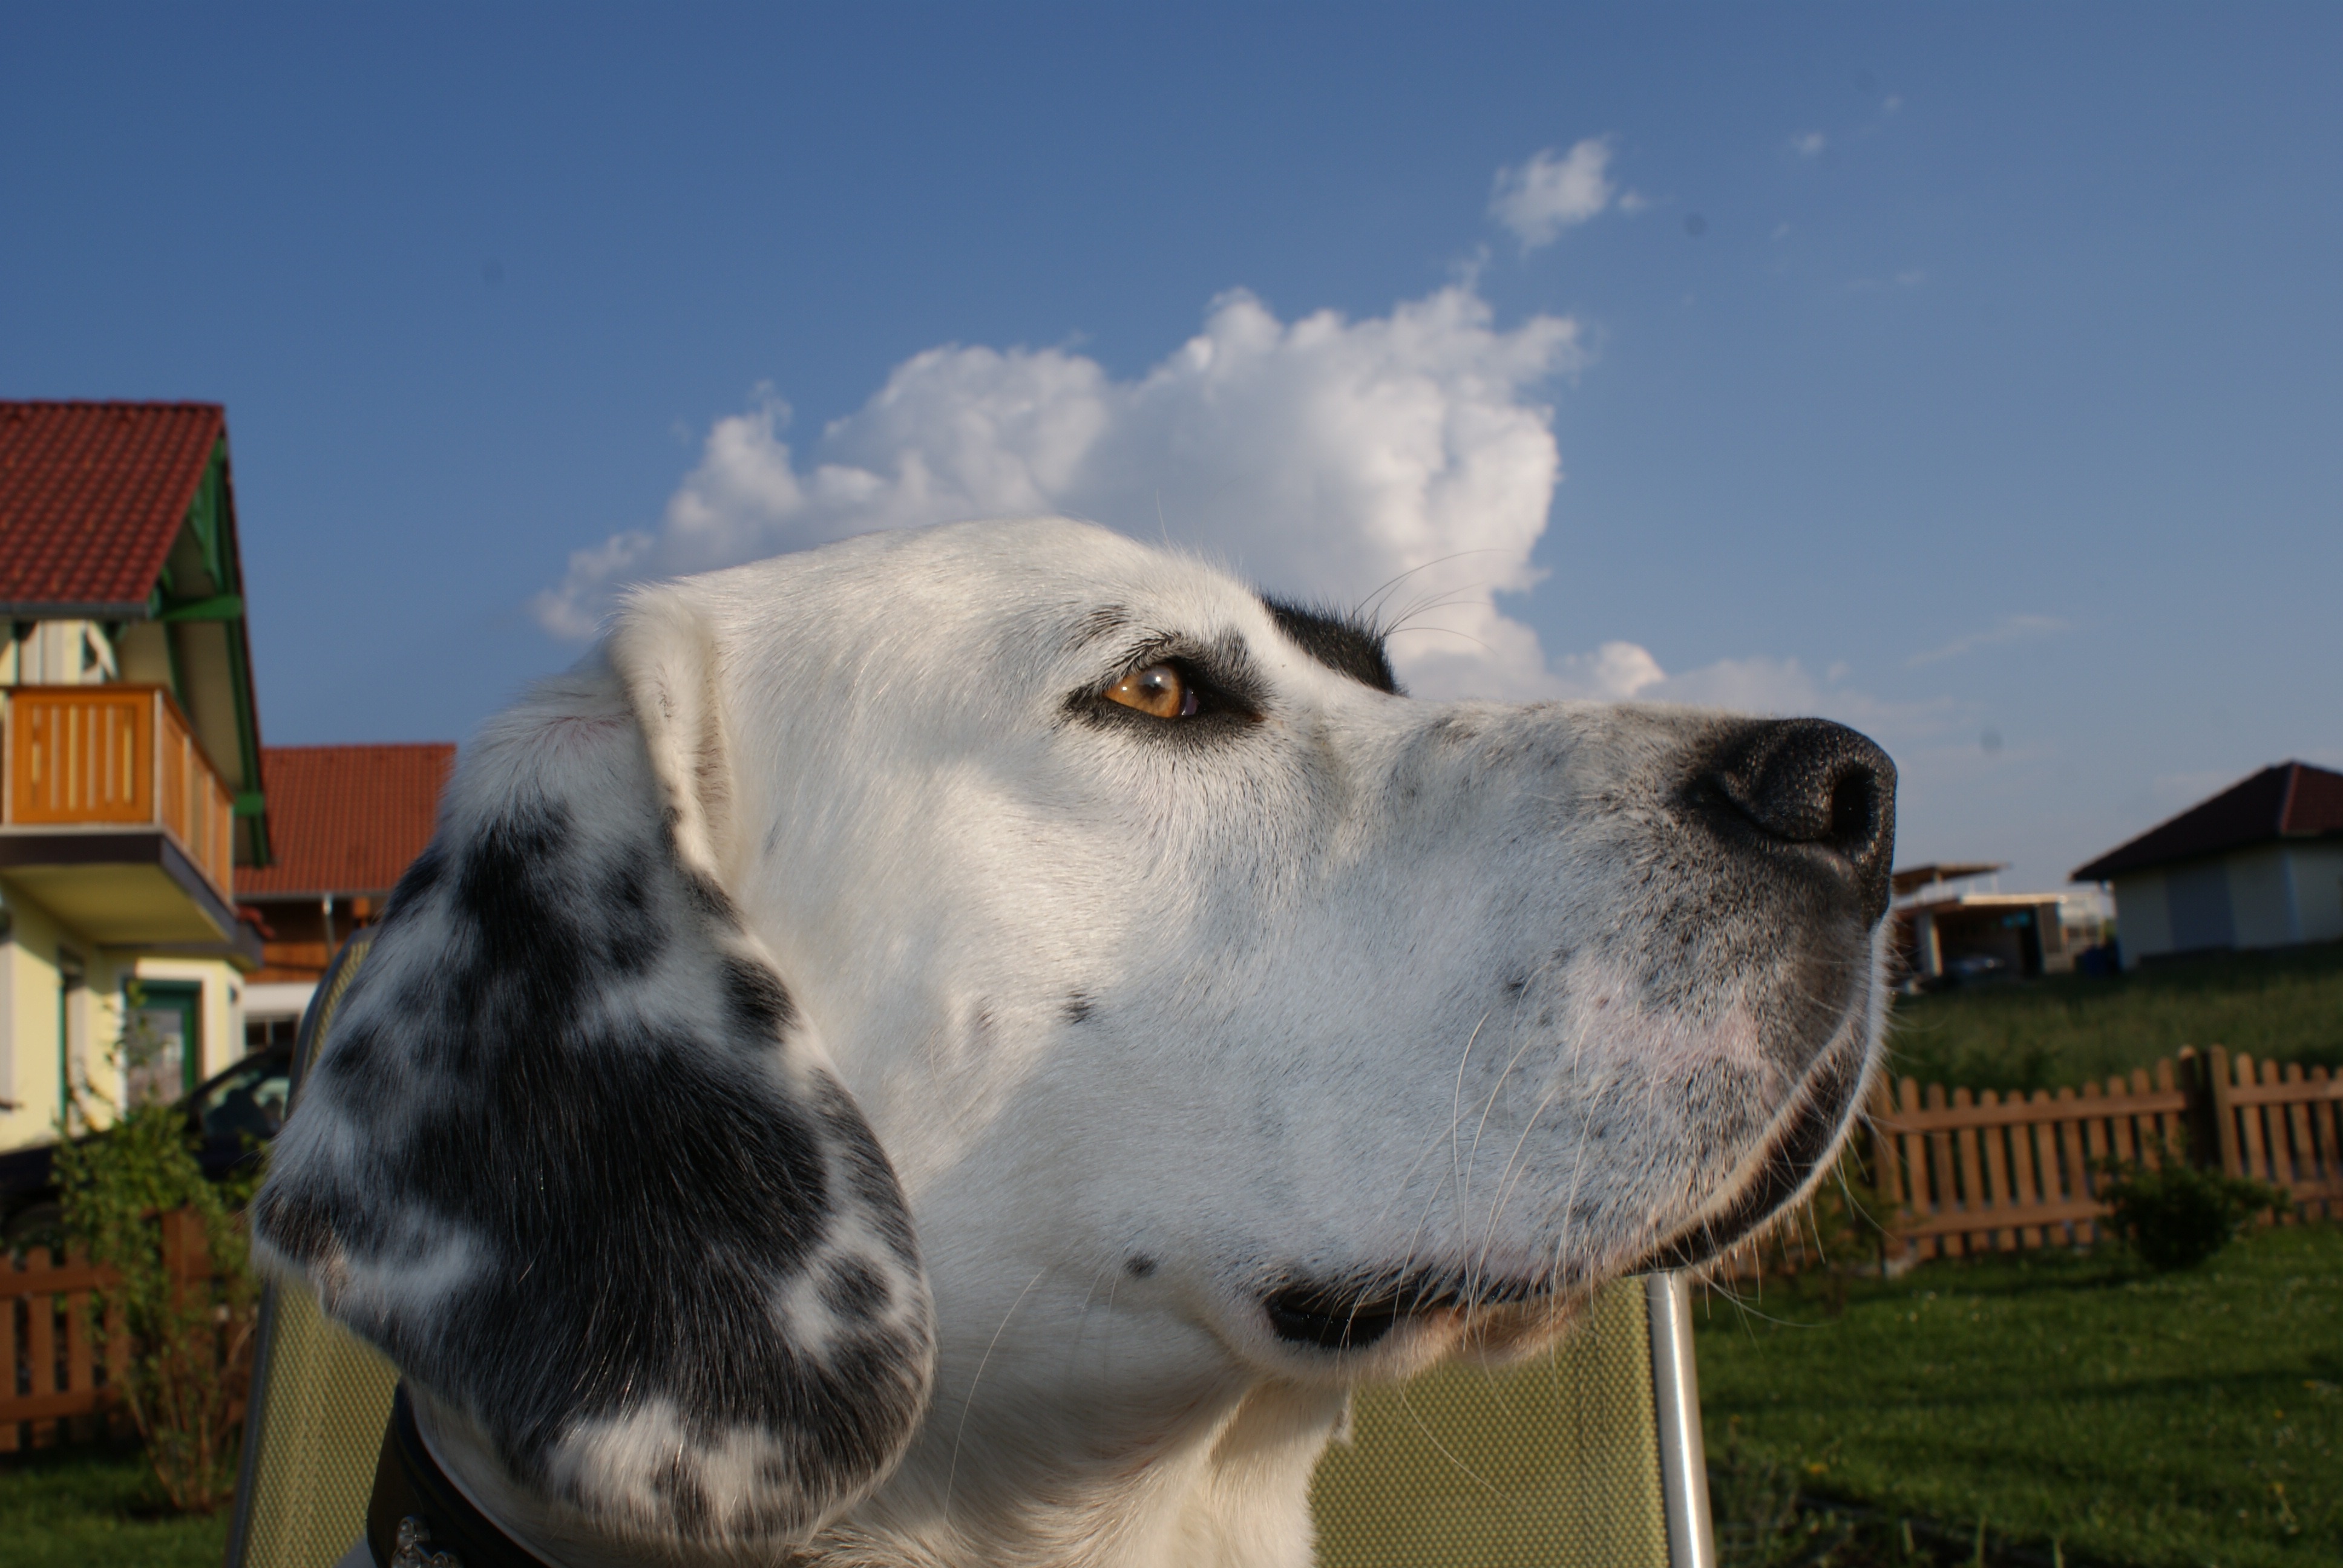
view, dog, animal, pet, mammal, friend, sit, pets, vertebrate, labrador retriever, sublime, retriever, setter, dog like mammal